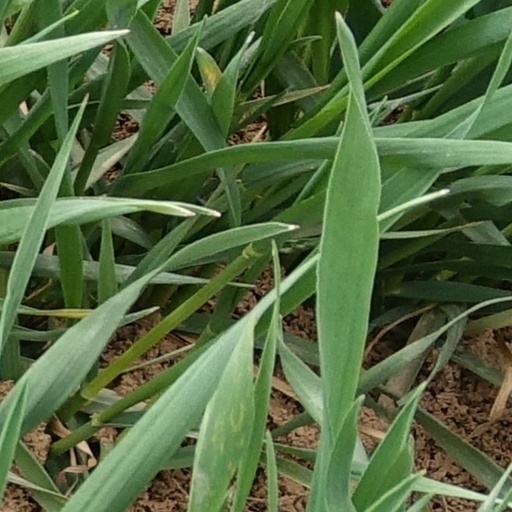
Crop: wheat